Kleptoparasitism

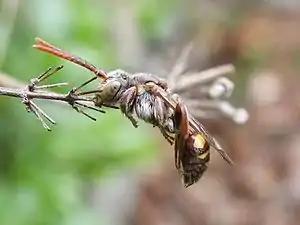
Cuckoo bee from the genus "Nomada"

There are many lineages of cuckoo bees, all of which lay their eggs in the nest cells of other bees, often within the same family. "Bombus bohemicus", for example, parasitises several other species in its genus, including "B. terrestris", "B. lucorum", and "B. cryptarum". These are instances of Emery's rule, named for the Italian entomologist Carlo Emery, which asserts that social parasites among insects, including kleptoparasites, tend to be closely related to their hosts. The largest monophyletic lineage of kleptoparasitic bees is Nomadinae (a subfamily of Apidae), which comprises several hundred species in 35 genera.